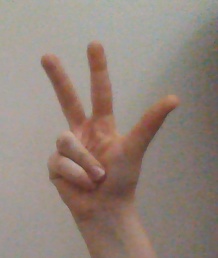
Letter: al